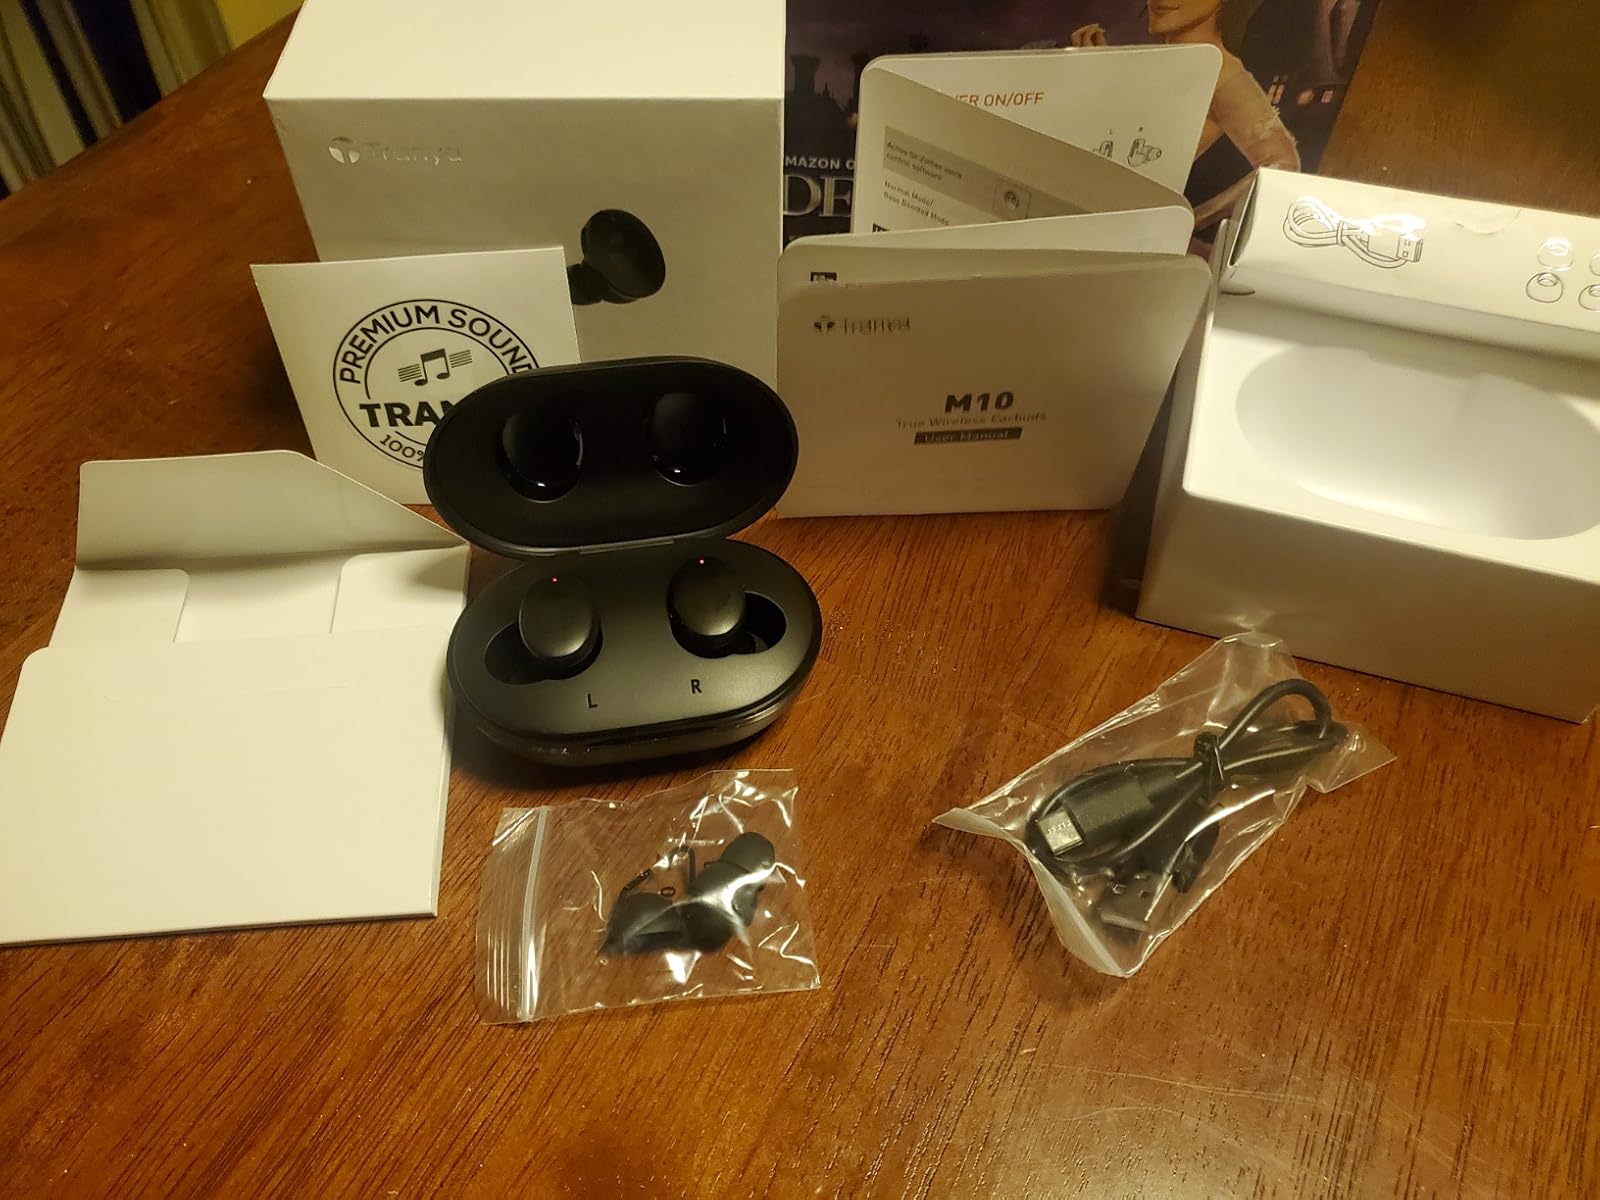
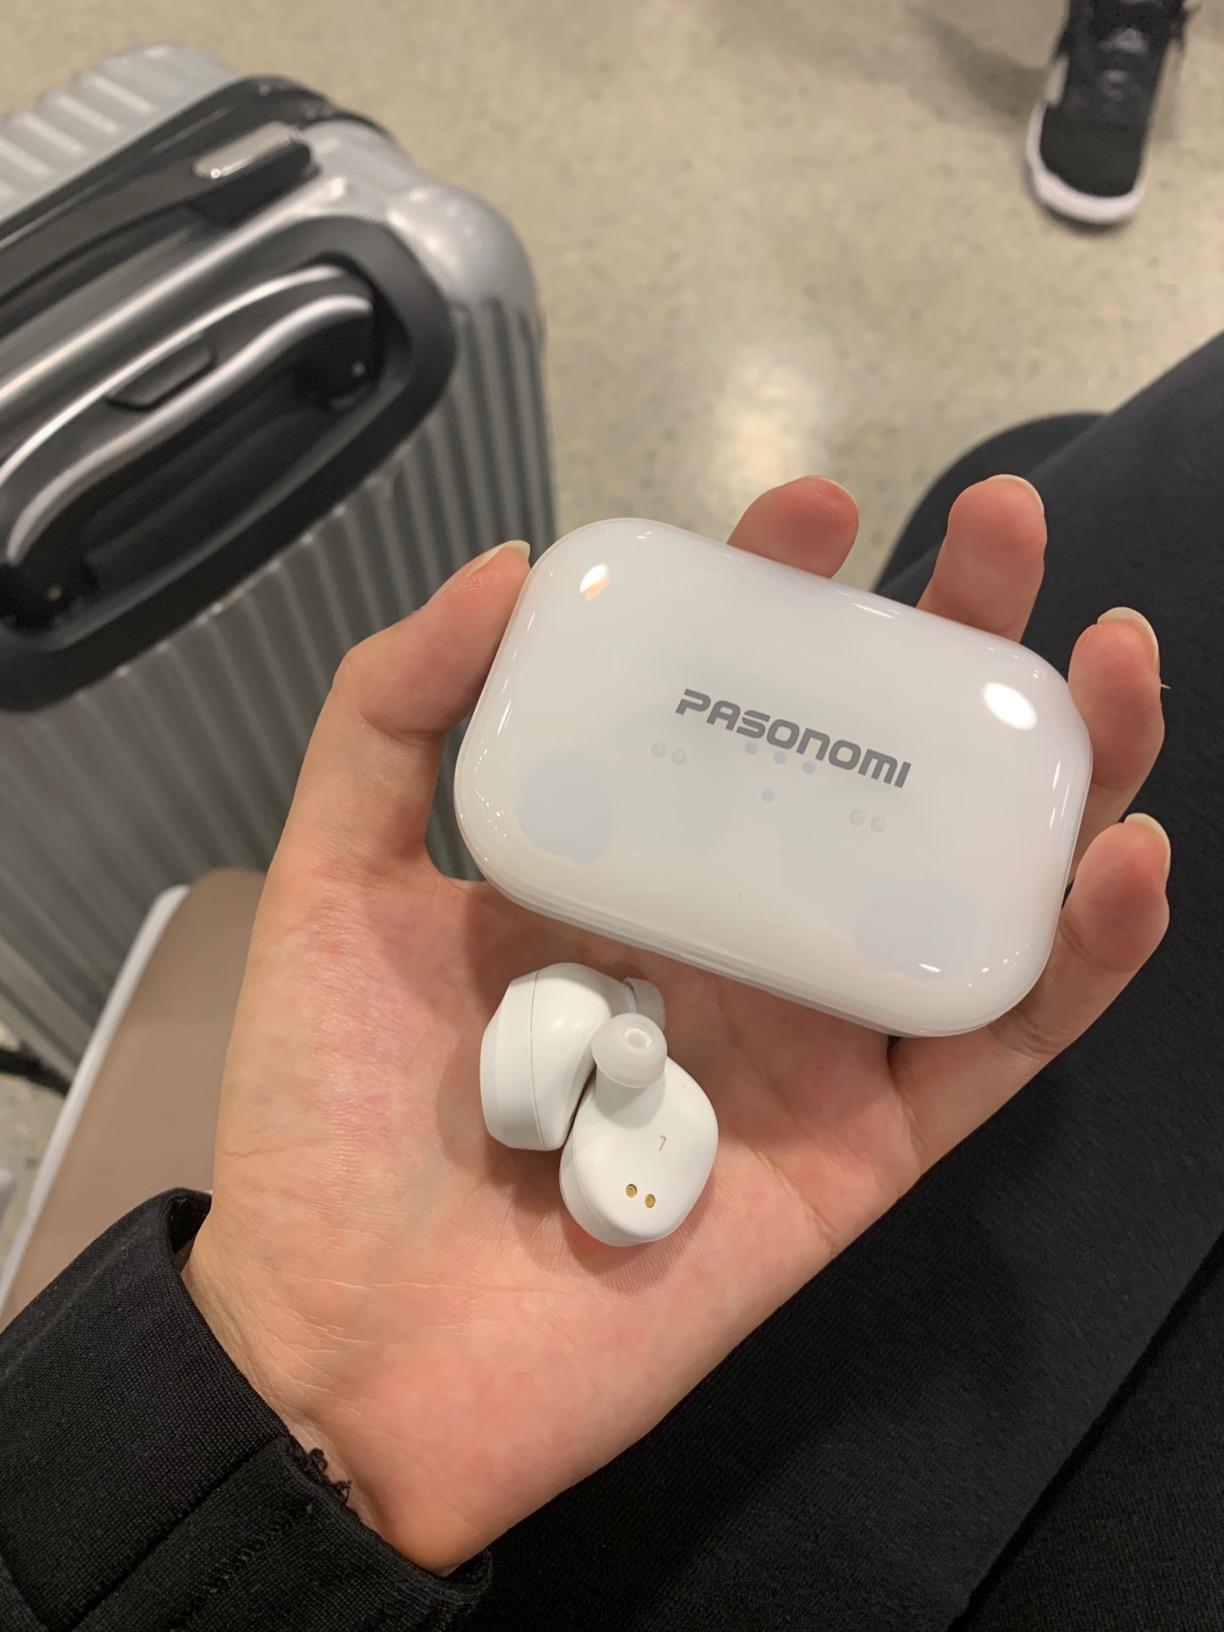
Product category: earbuds
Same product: no